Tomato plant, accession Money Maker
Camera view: vertical (180 deg); turntable rotation: 60 degrees
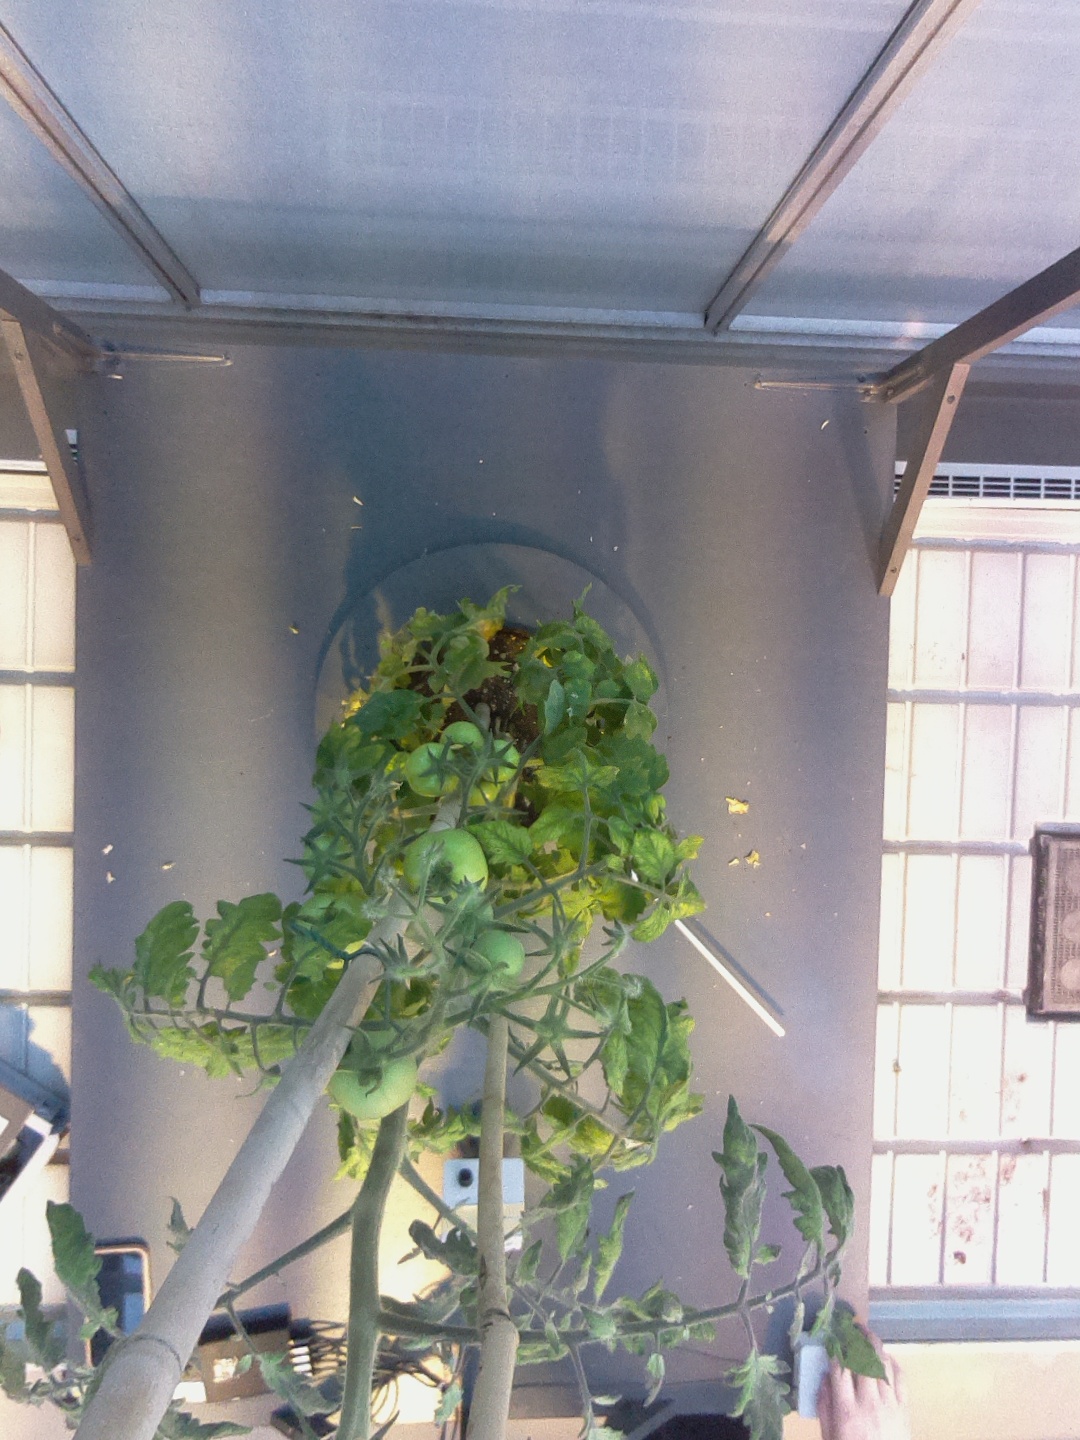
BBCH growth stage 74: 40%-50% of final fruit size